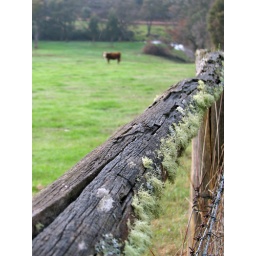
A few perspectives of this fence and cow in the stream